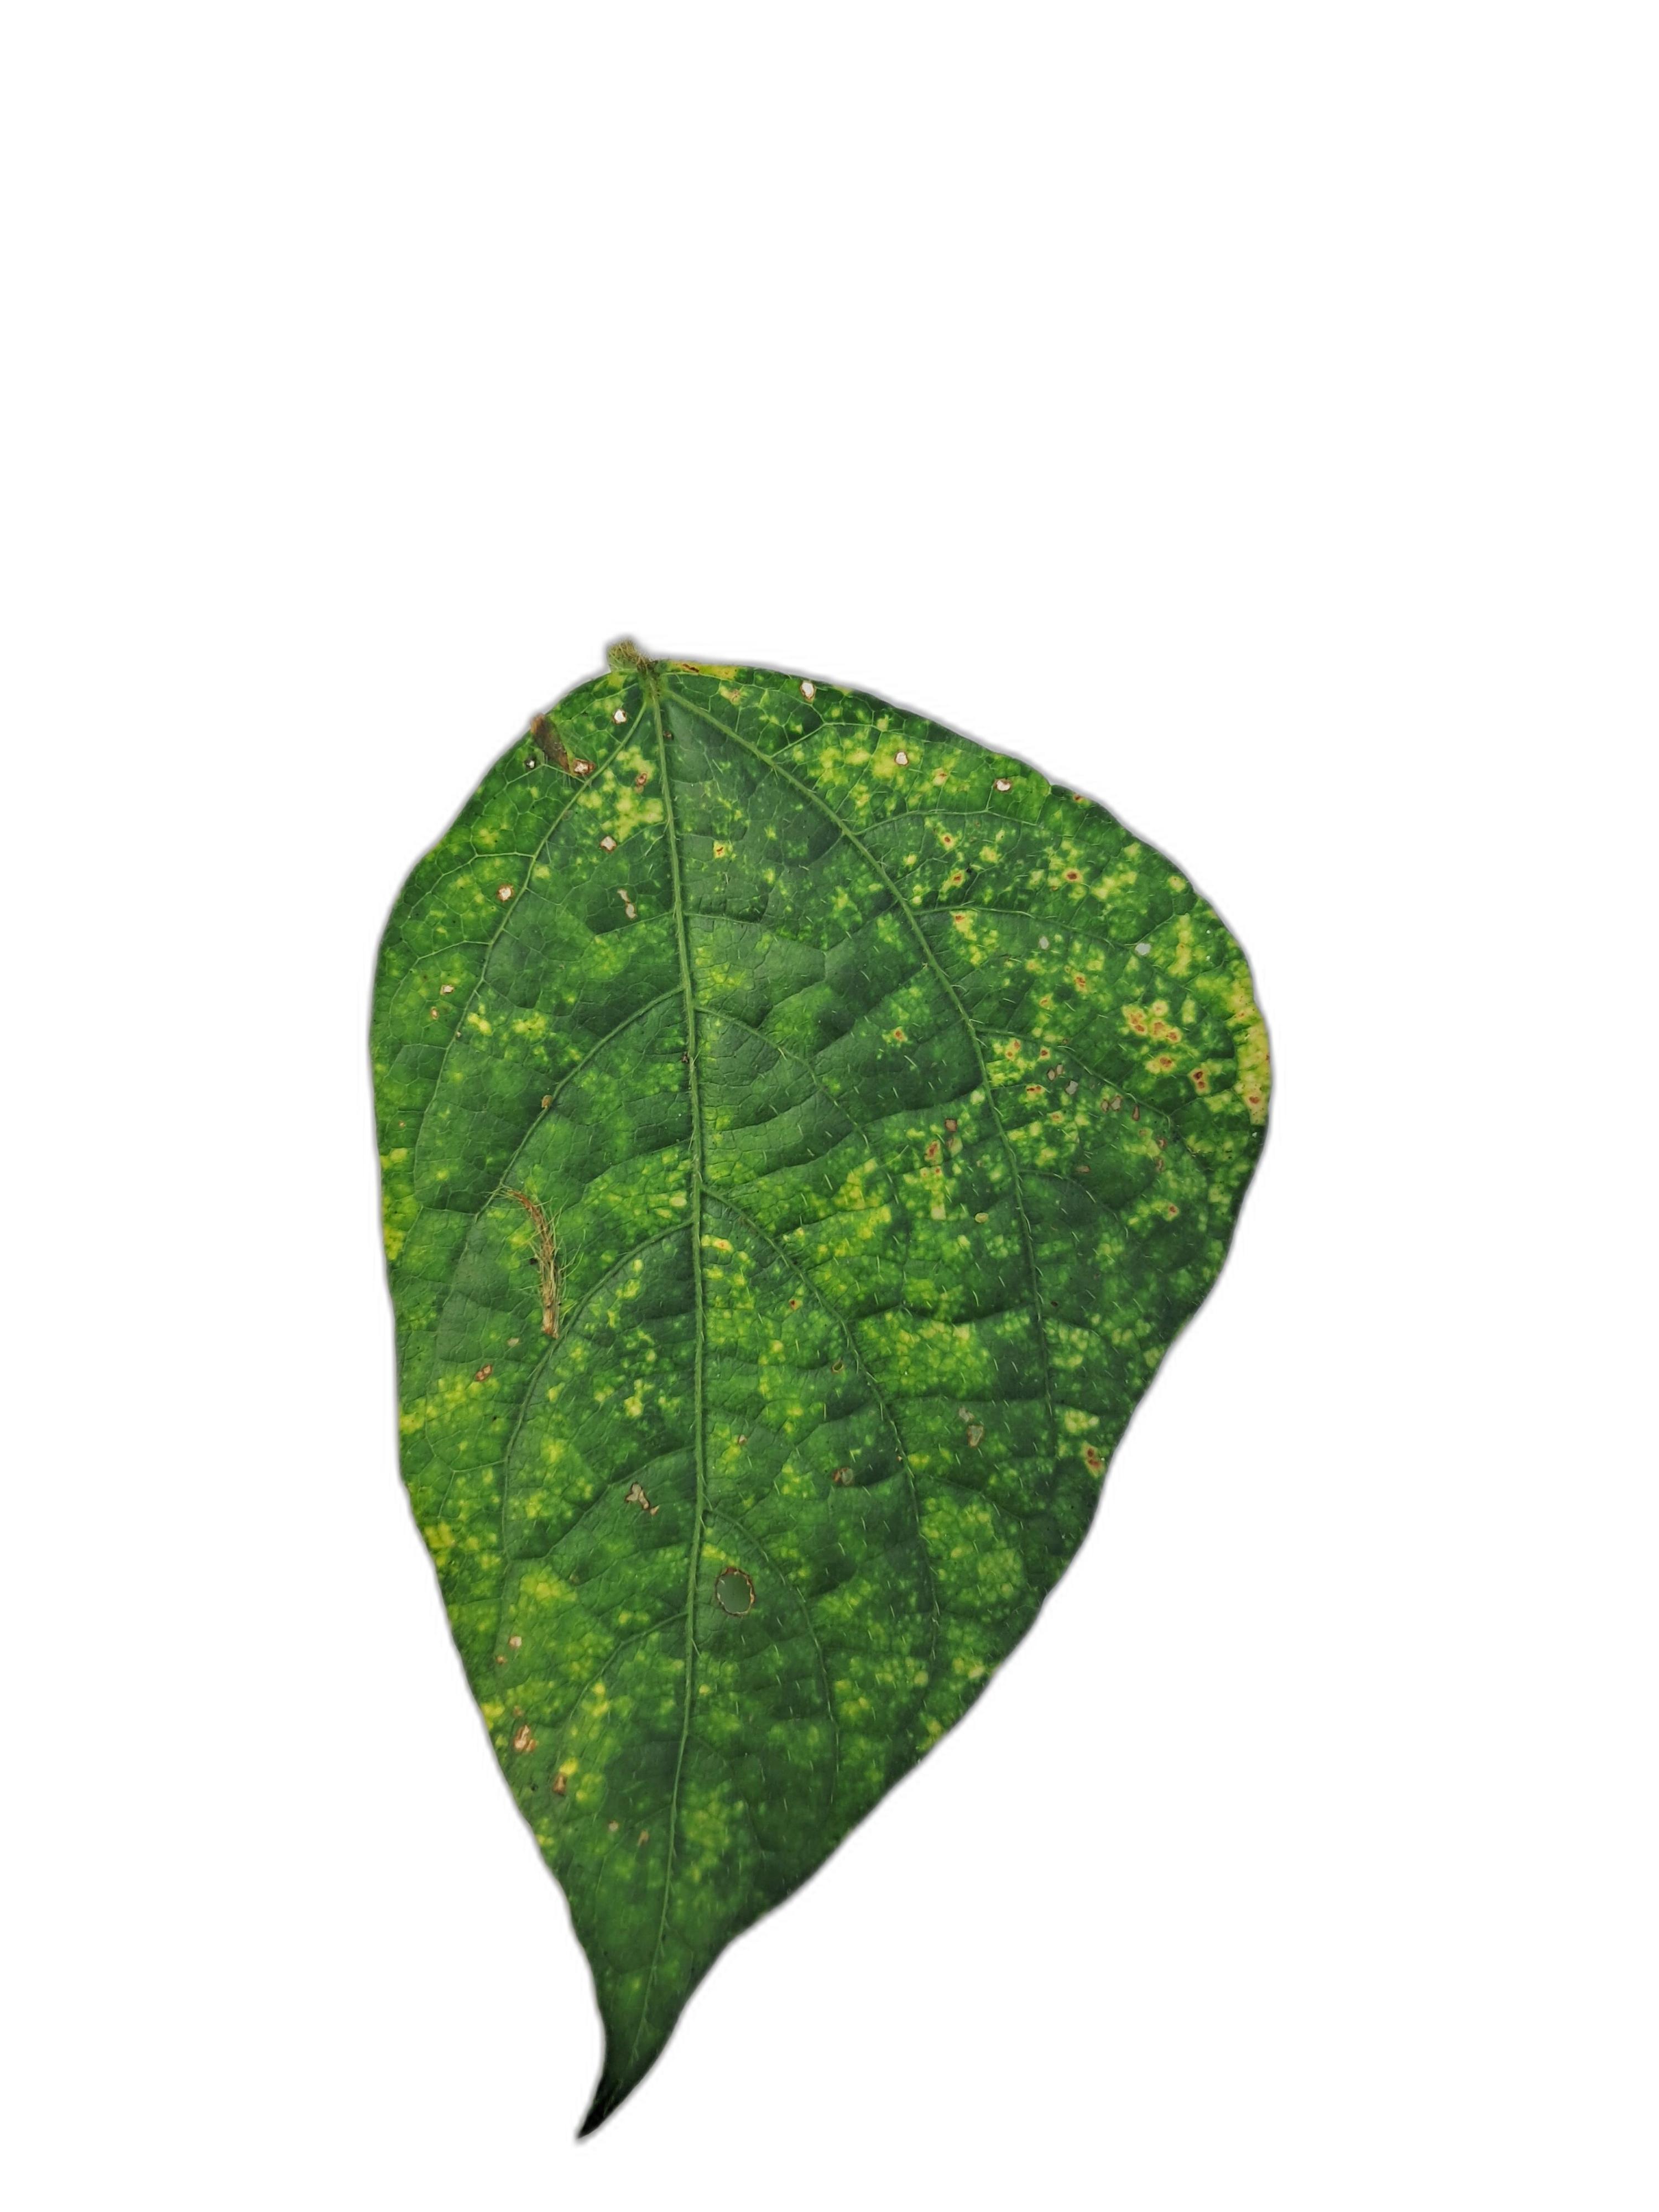
Label: Yellow Mosaic